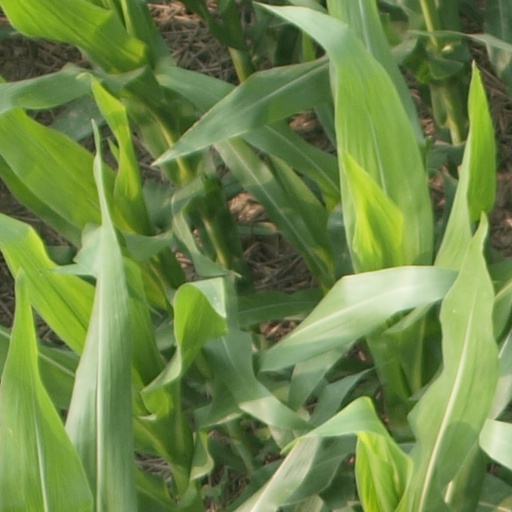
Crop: maize; corn